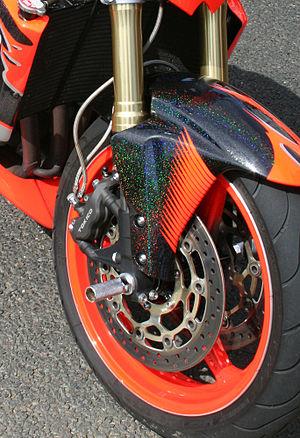
Les pegs sont les repose-pieds qui équipent certains modèles de BMX, de moto ou de trottinette, dans le cadre de la pratique du stunt.